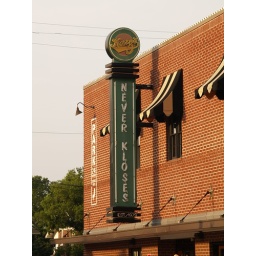
Houston Texas walking around the Old Montrose neighborhood down Westheimer street 2010 Building Streets Signs Vintage